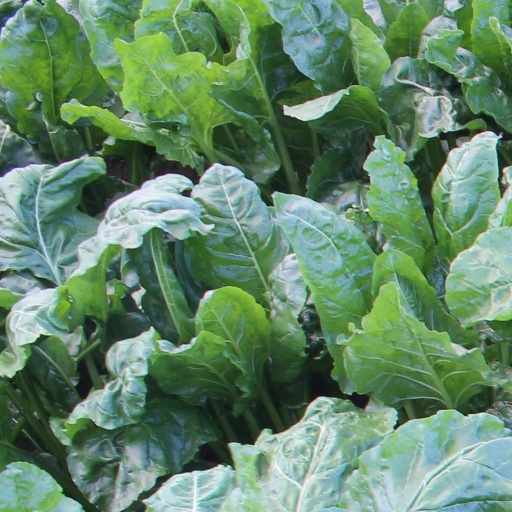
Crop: sugar beet